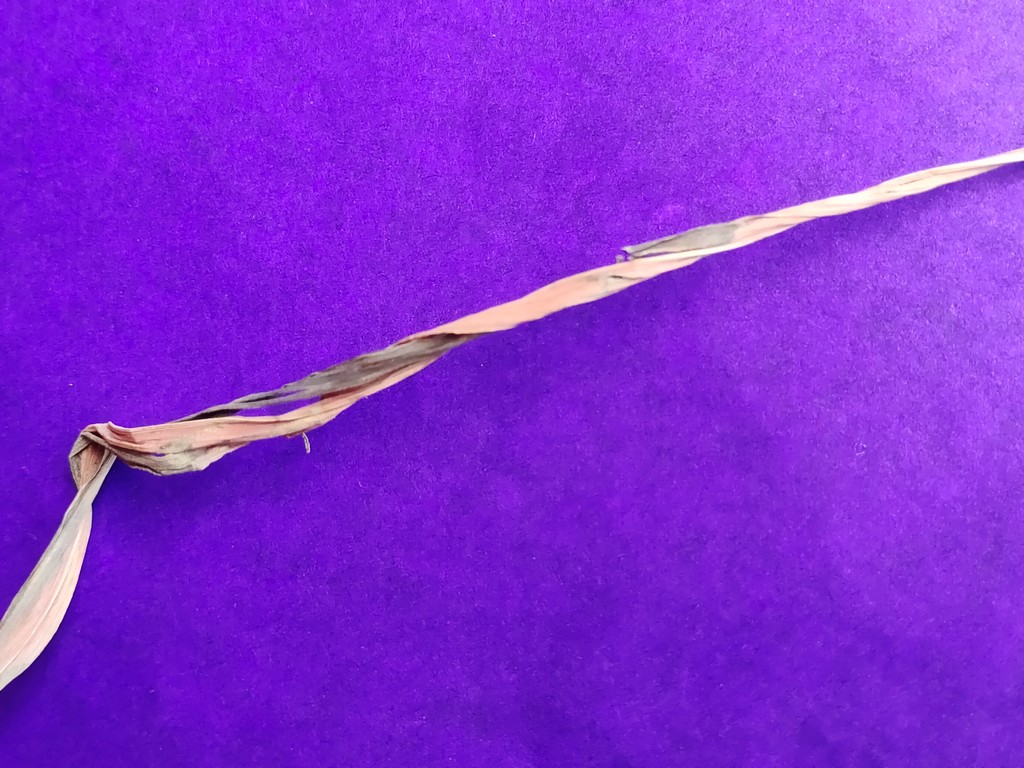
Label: Dried